Jim Clifton

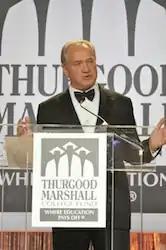
Jim Clifton at the Thurgood Marshall College Fund Gala in 2013

Jim Clifton is the chairman of Gallup, a global analytics and advice firm. Clifton served as the CEO of Gallup from 1988 until 2022, and is the author of the #1 Wall Street Journal bestseller It's the Manager, the bestseller Born to Build, The Coming Jobs War, and writes The Chairman's Blog. He is the creator of the behavioral economic framework, “The Gallup Microeconomic Path,” a metric-based economic model that establishes the linkages among human nature in the workplace, customer engagement and business outcomes, which is used by over 500 companies worldwide. His father was psychologist, educator, and author Dr. Donald O. Clifton, who founded of Selection Research, Inc. (SRI). Under Jim's leadership, SRI acquired the Gallup Organization in 1988.